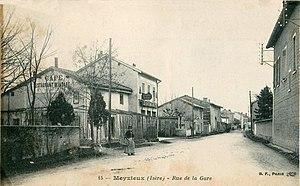
Carte postale ancienne éditée par B. F. à Paris, n°15
Meyzieu est une commune française située dans la partie nord-est de la métropole de Lyon, en région Auvergne-Rhône-Alpes.
Le Chemin de fer de l'Est de Lyon est un ancien réseau ferroviaire secondaire français à voie normale situé en partie dans le département du Rhône et en partie dans le département de l'Isère et qui reliait la Gare de Lyon-Est à Aoste-Saint-Genix via Crémieu, Saint-Hilaire de Brens et Soleymieu-Sablonnière.